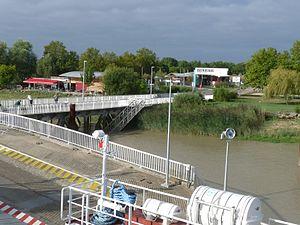
Bac de Blaye, Lamarque, Gironde, France
Lamarque est une commune du Sud-Ouest de la France, située dans le département de la Gironde.